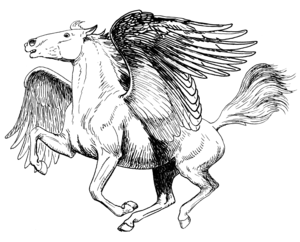
Plusieurs chevaux légendaires sont mentionnés dans le massif du Jura. Il s'agit principalement de chevaux blancs et ailés se promenant près de sources, s'envolant au sommet des montagnes ou s'ébattant dans les forêts jurassiennes. On trouve également mention de chevaux sans tête, d'un cheval à trois pieds, ou encore de dangereuses montures qui noient les humains tentés de les monter dans la Loue. Ces animaux peuvent être montés durant une chasse sauvage ou simplement bloquer un passage, voire jouer des tours à ceux qui les enfourchent, ou les tuer.